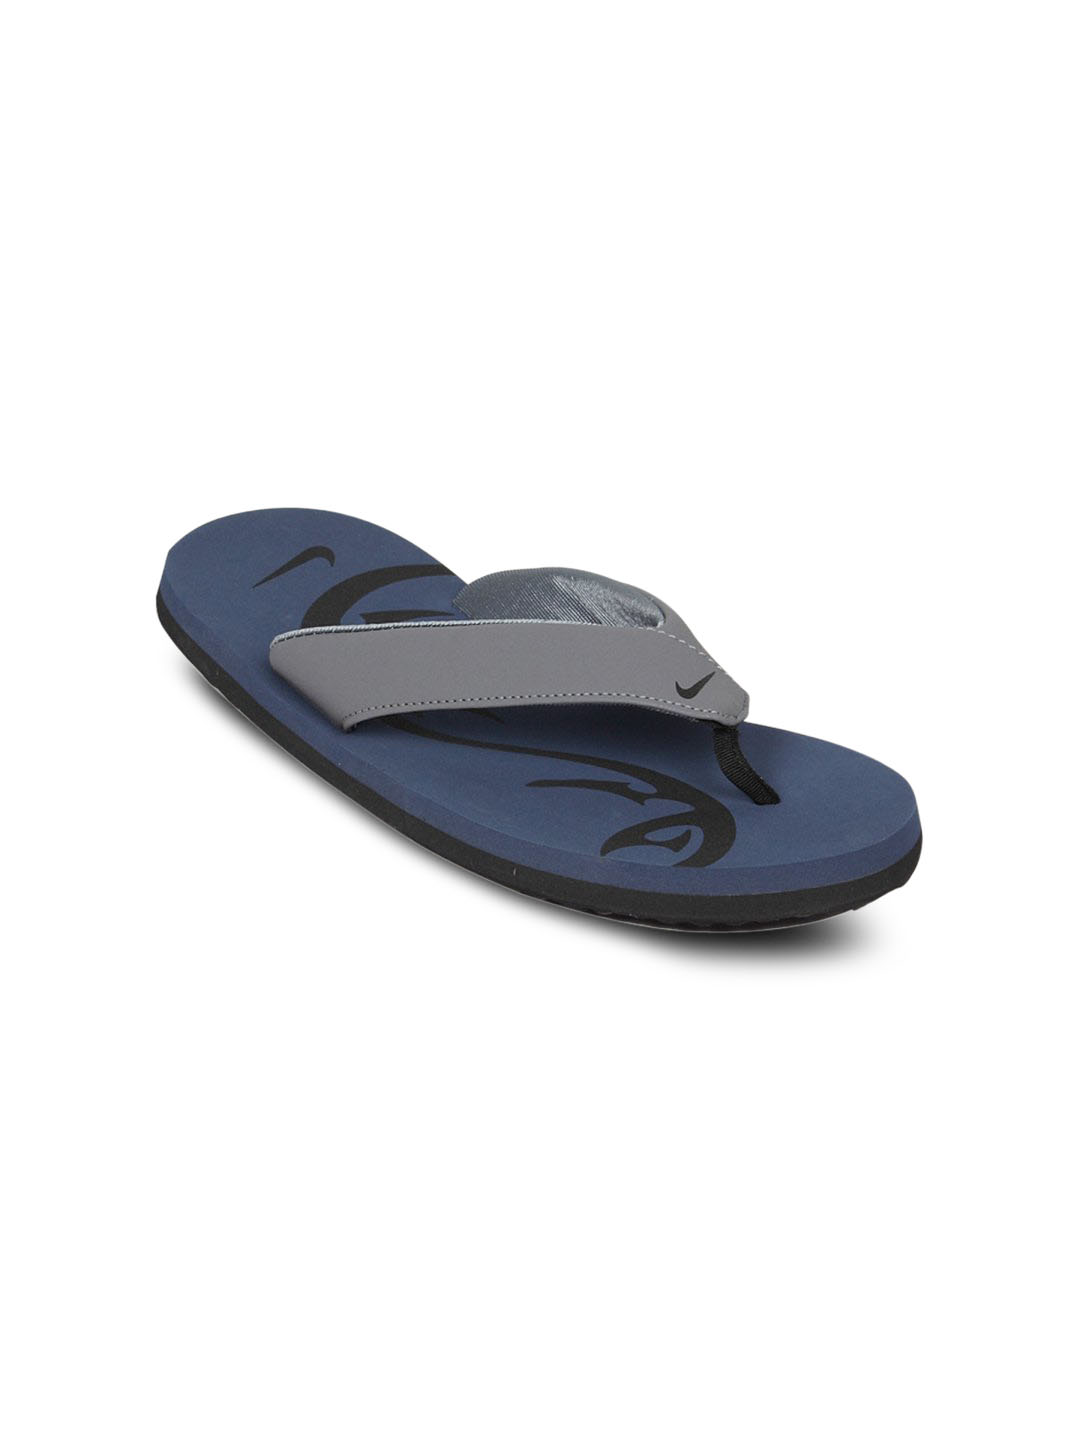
Nike Men's Splash Thong Navy Flip Flop
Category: Footwear / Flip Flops / Flip Flops
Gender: Men
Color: Navy Blue
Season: Summer 2011
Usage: Casual